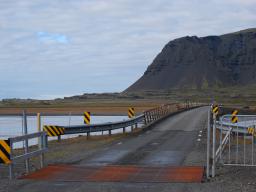
Label: Background_without_leaves